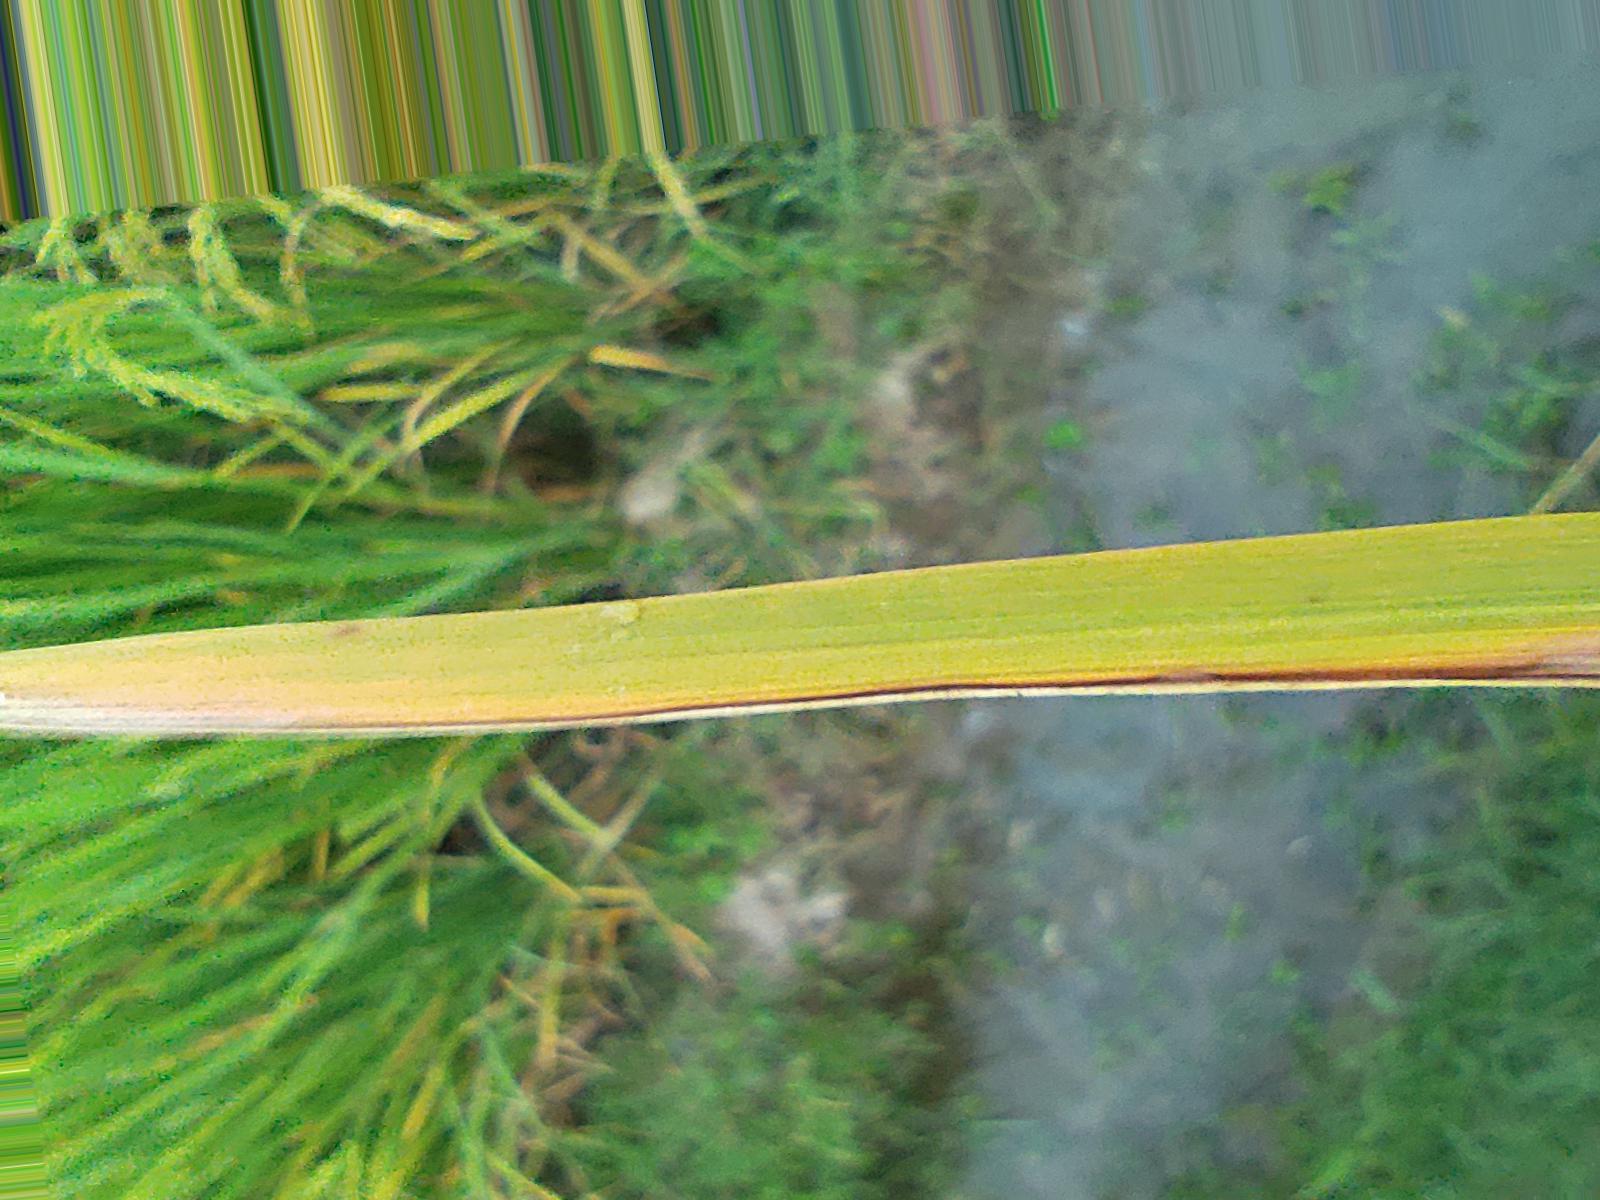
Nhãn: Bệnh Đốm Vằn ( Khô vằn ) ( Sheath Blight )